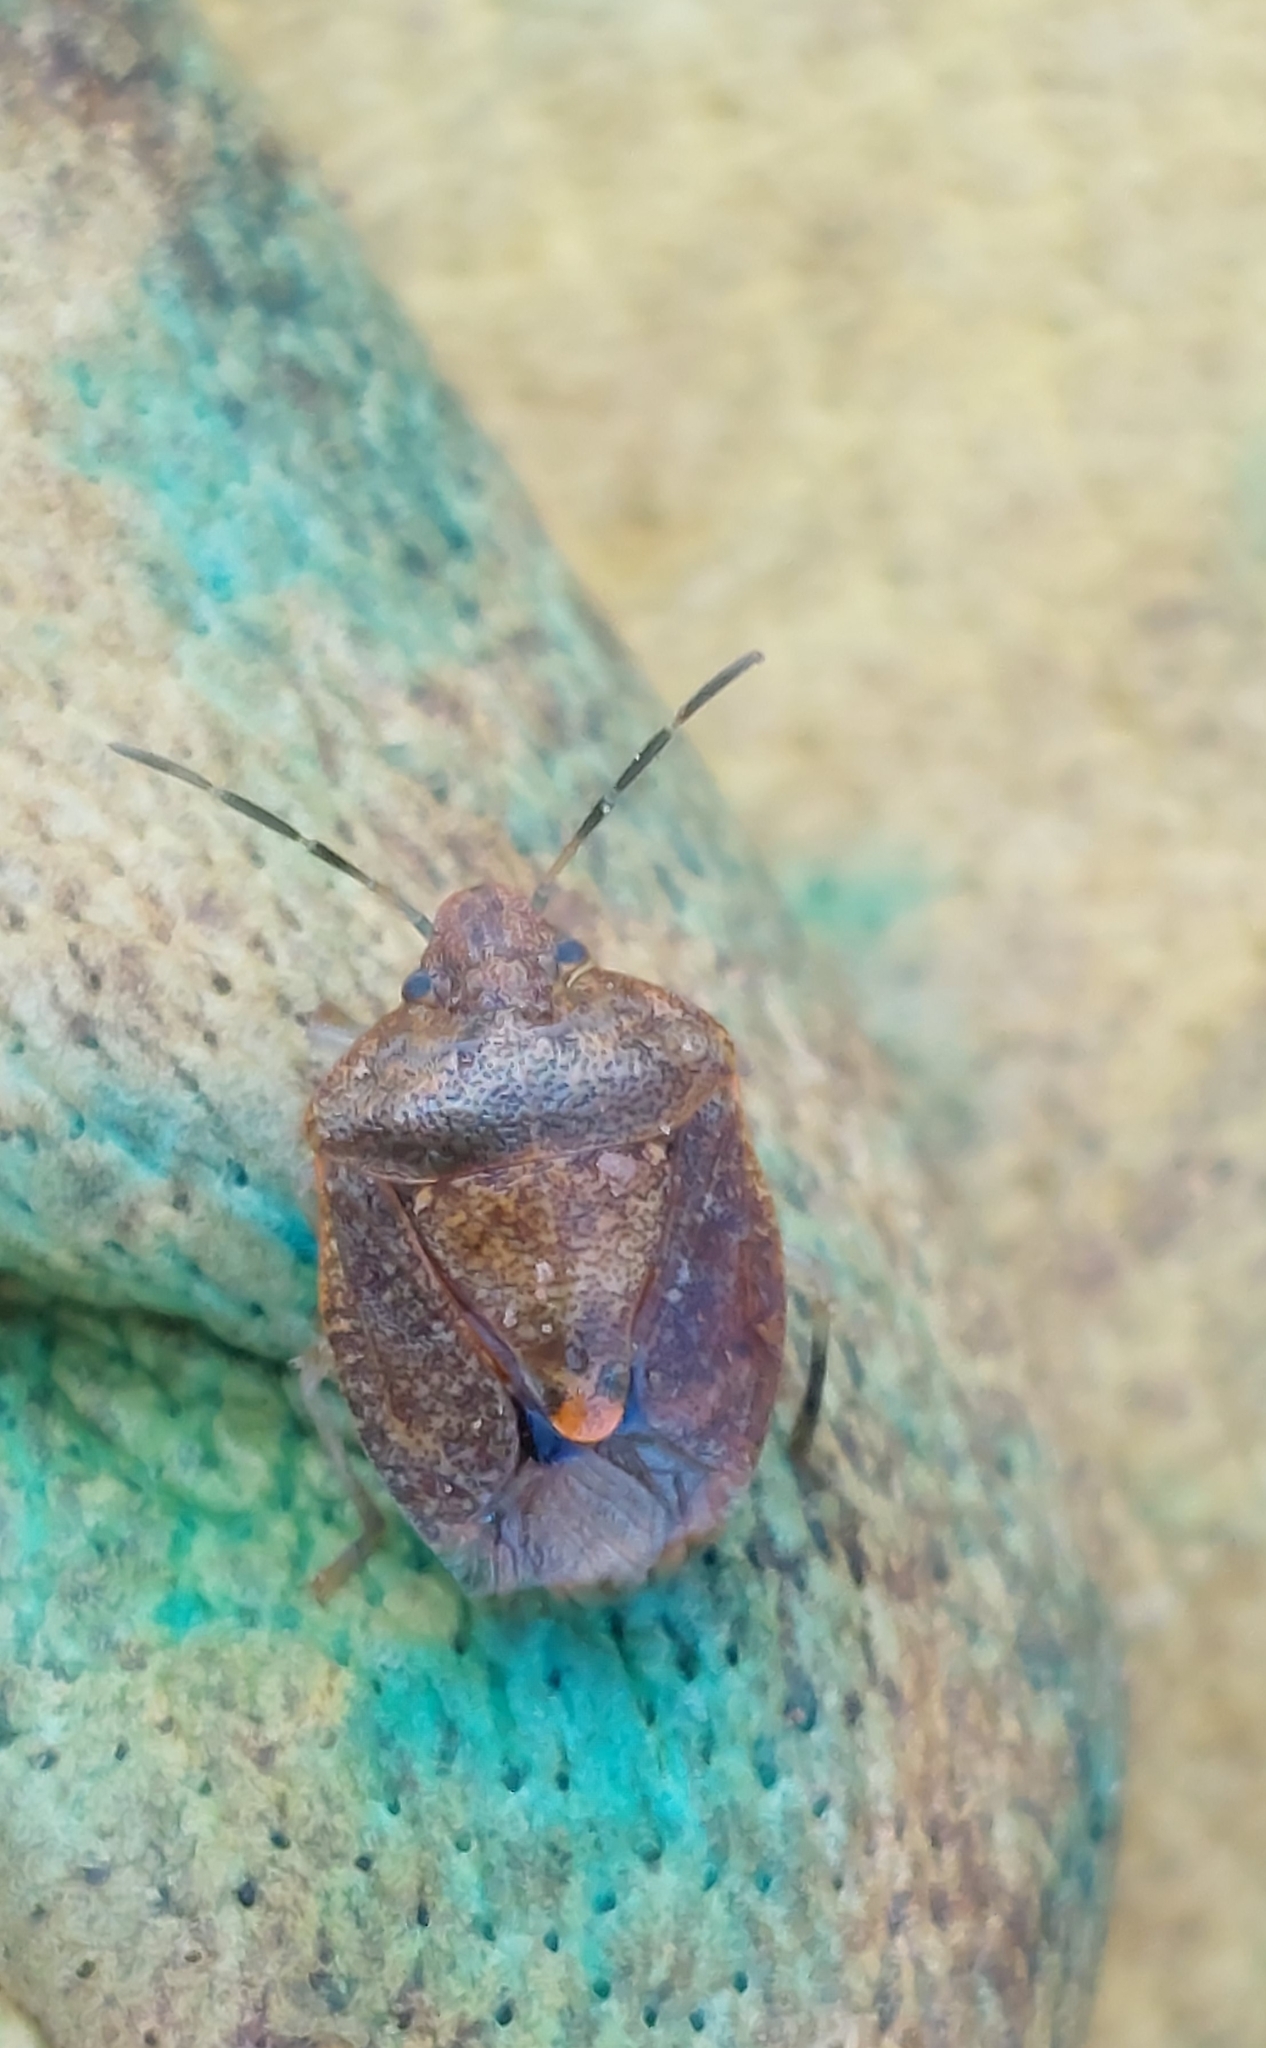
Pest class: stink_bug